Amalia Domingo Soler

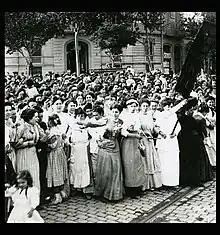

Her return in Madrid meant for Amalia the opportunity to fully dedicate herself to Spiritism. Overcoming great difficulties, she brought knowledge and charity with her.